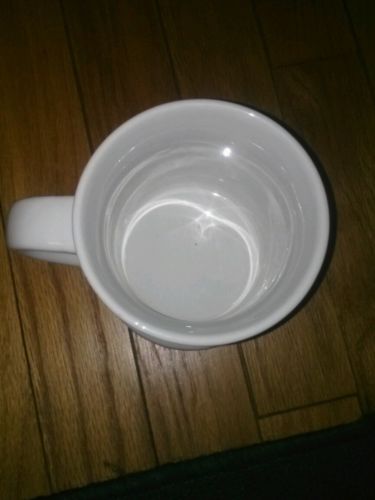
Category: mug